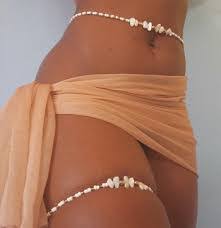
Lii de ab nataal la bob... nit ku taxaw la. nit ki nag solut ay yére. waaye ci kaw jimbox bi, ci ndigg li, mu ngi takk ab fer benn fer. ci tànk bi it, takk na fa lu mel noonu. waaye fi tolook fi kanam gi mu ngi ci takk ab kaala, fass ko ci genn wet gi.